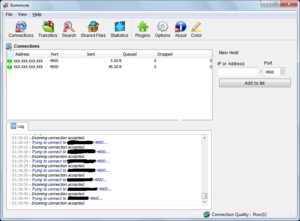
MUTE est un réseau d'échange de fichiers de « troisième génération » qui procure des fonctionnalités de recherche et de téléchargement, tout en fonctionnant de façon totalement anonyme. Il est souvent comparé à ANts même s'il n'a pas l'ambition, comme lui, de « recâbler » Internet.